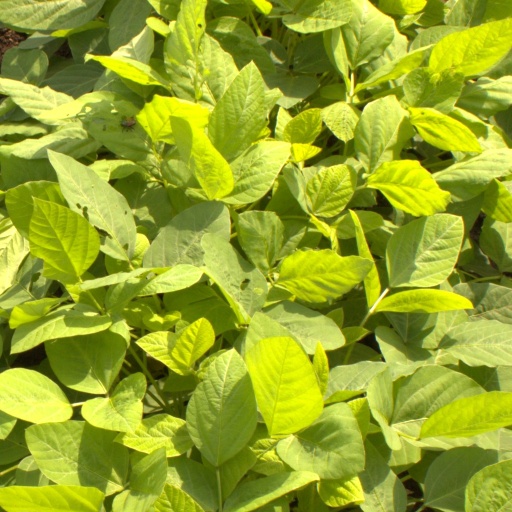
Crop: soybean